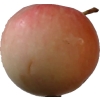
Label: Apple 10